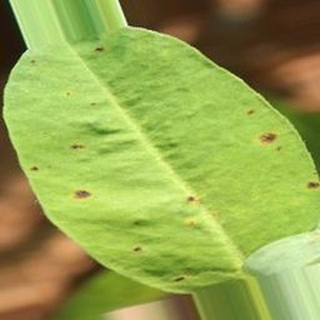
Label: groundnut_early_leaf_spot